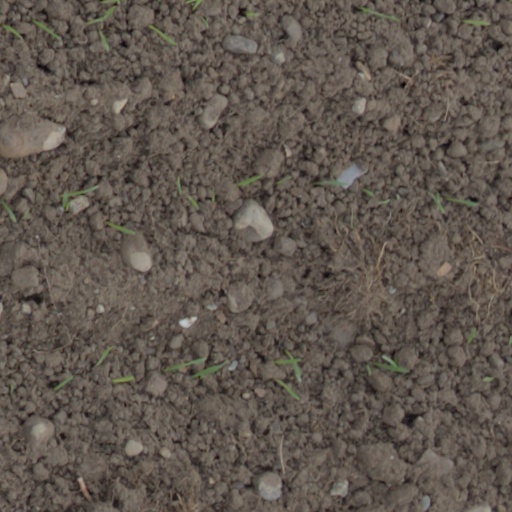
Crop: wheat